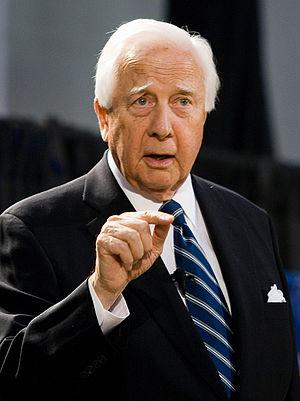
David Gaub McCullough, né le 7 juillet 1933 à Pittsburgh, est un écrivain, historien et biographe américain.